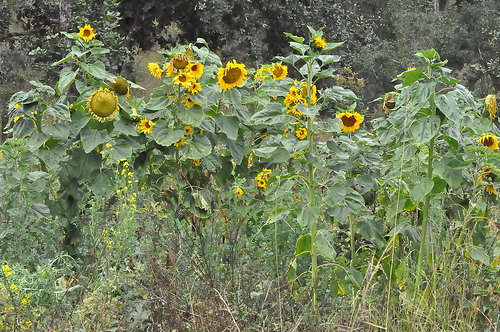
Flower: sunflower